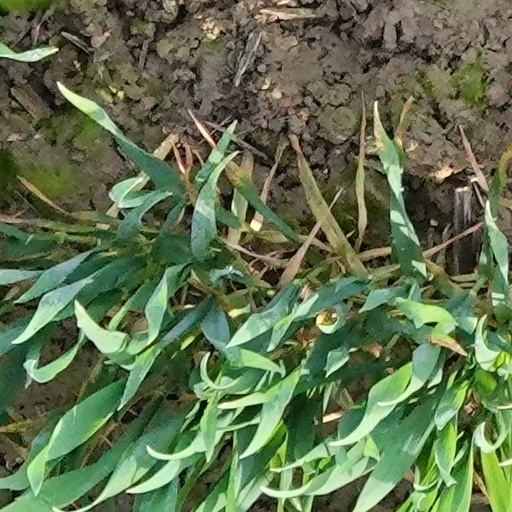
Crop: wheat